Pokémon Sword and Shield Expansion Pass

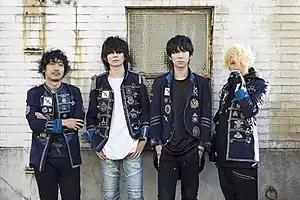
Japanese band Bump of Chicken created the single Acacia as a tribute to the "Pokémon" franchise, as well as to celebrate the release of "The Crown Tundra".

One such idea ended up being the Dynamax Adventures introduced in "The Crown Tundra". The creation of Dynamax Adventures started out with developers wanting to add new features to the Max Raid Battles gimmick introduced in the base game. This led to the implementation of returning Legendary Pokémon into Dynamax Adventures, which was done out of a desire to "change the way in which Legendary Pokémon are captured in [the] games". Due to the amount of ideas leftover, the developers came to the decision to create two expansive areas to flesh the ideas out. These areas, the Isle of Armor and the Crown Tundra, are based on The Isle of Man and Scotland respectively, according to the Pokémon UK Twitter account. During an interview with "IGN", it was mentioned that depending on how far into the game the expansion pack would be entered, the levels of the Pokémon in "The Isle of Armor" would be scaled accordingly. After the release of "The Isle of Armor", "IGN" reported that players discovered the DLC areas would instead scale with the number of Gym Badges the player has, similar to the base game's Wild Area with a level cap of sixty, although adding that some encounters can appear at level eighty instead.